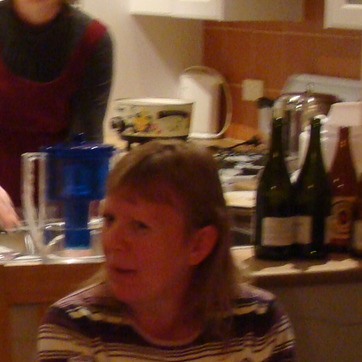
Material: hair